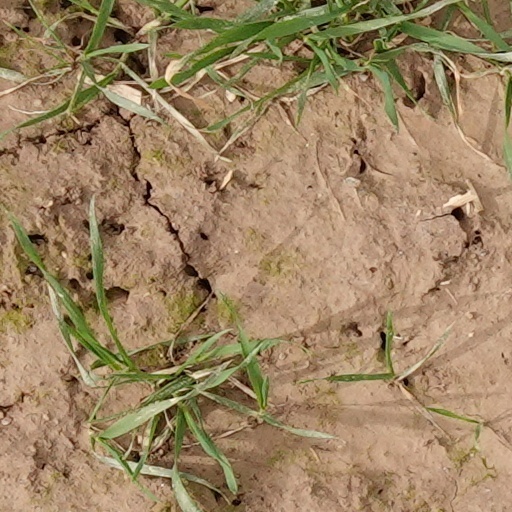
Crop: wheat